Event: Nepal Earthquake
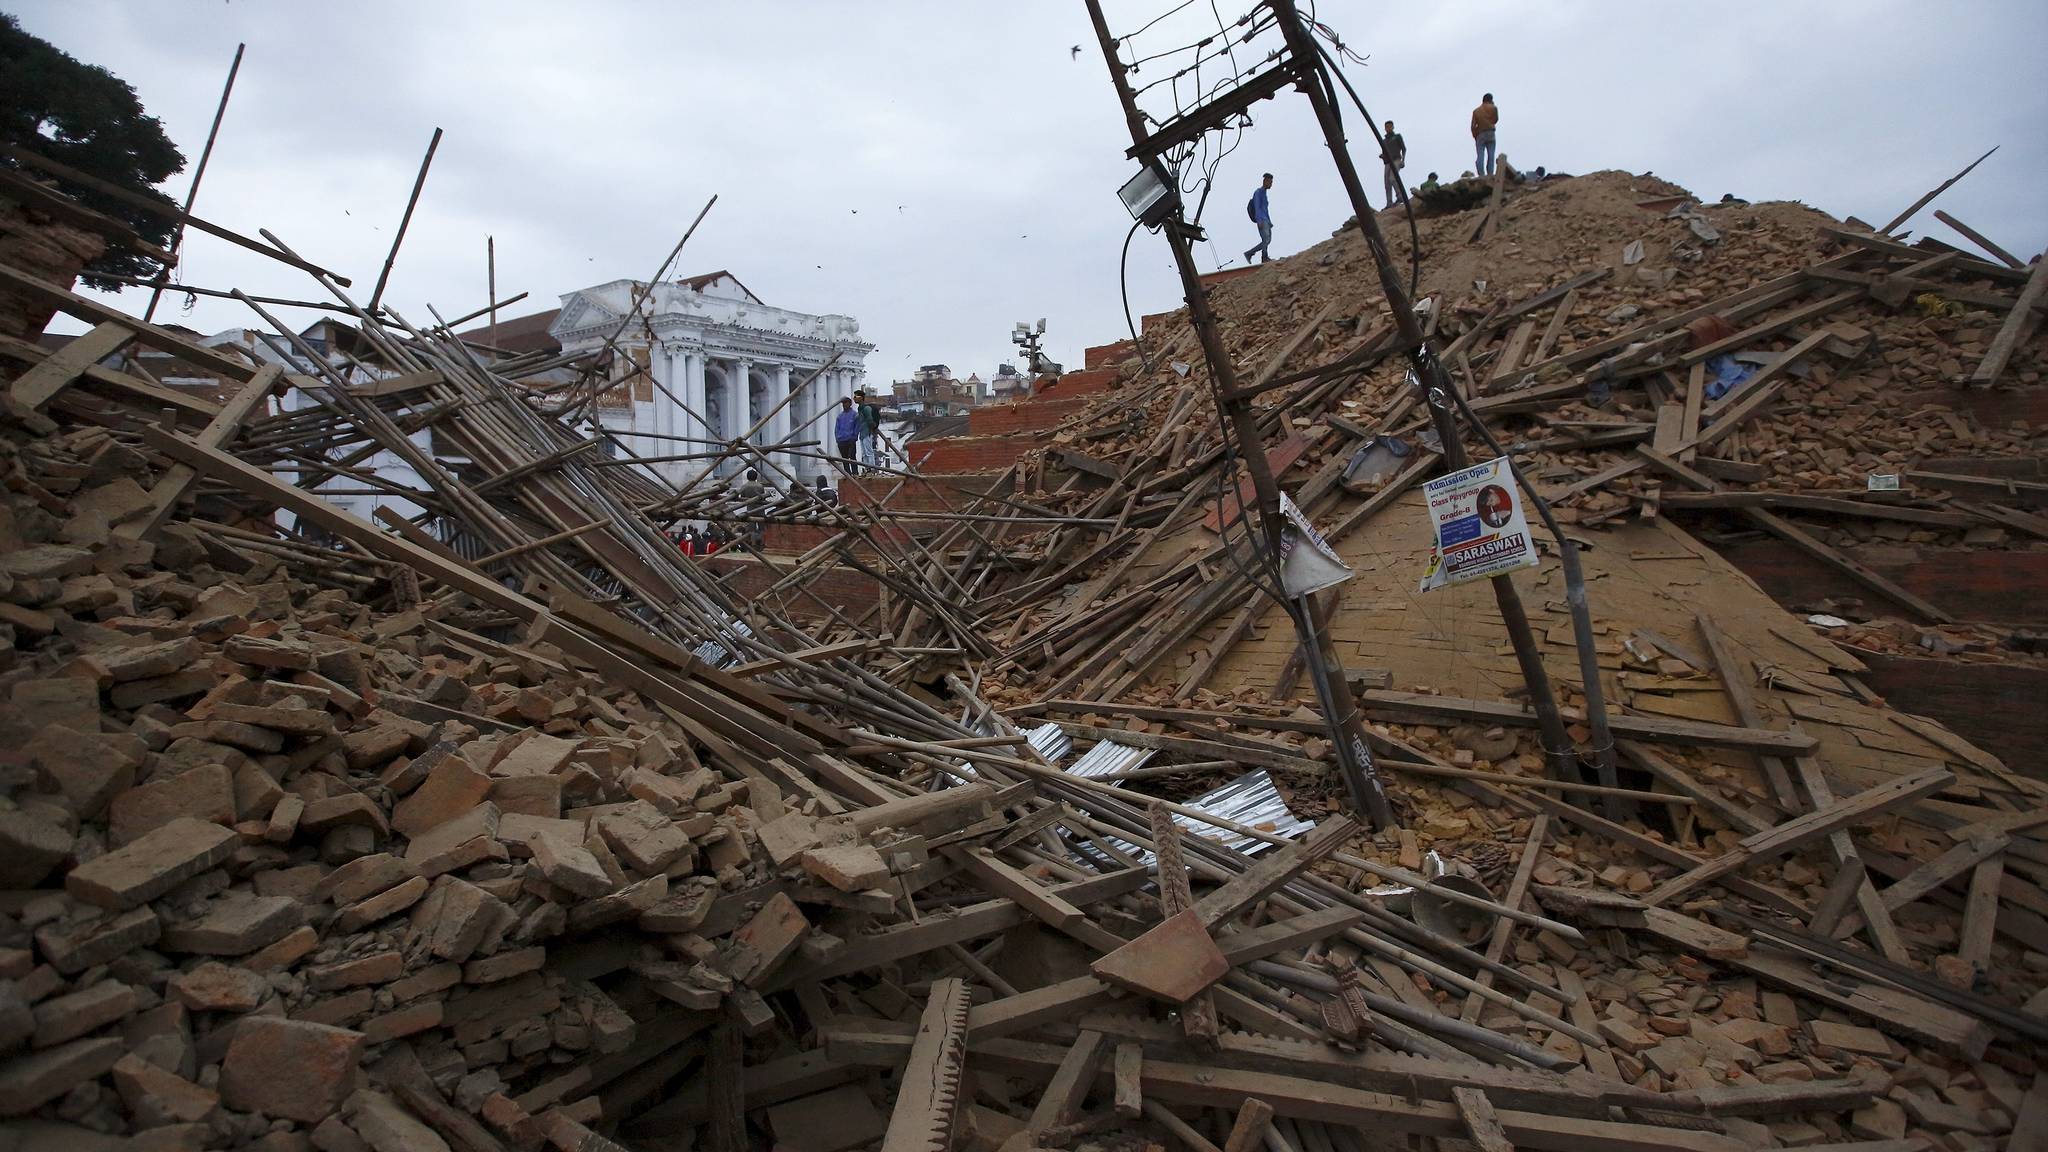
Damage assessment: damage